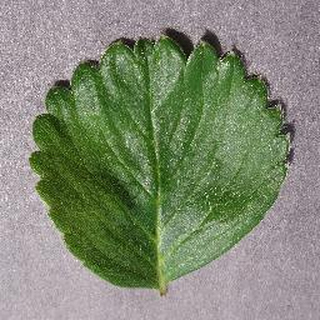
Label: healthy_strawberry